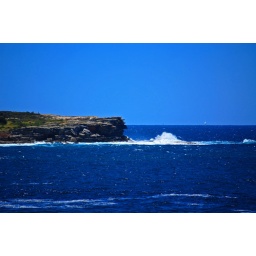
Coogee's north head taken on a clear day without a cloud in the sky.